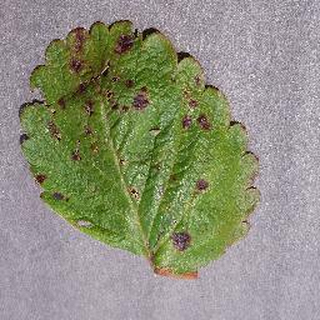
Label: strawberry_leaf_scorch